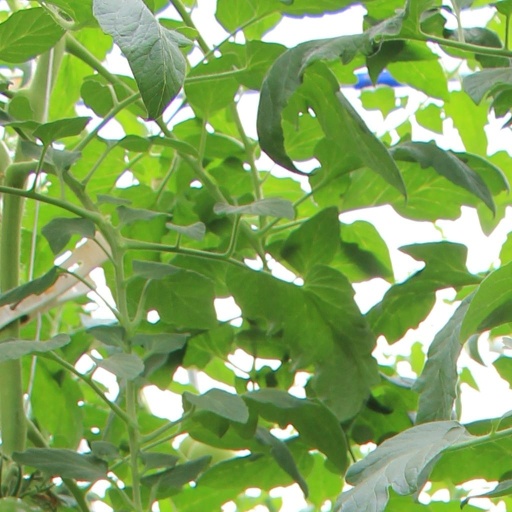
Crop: tomato